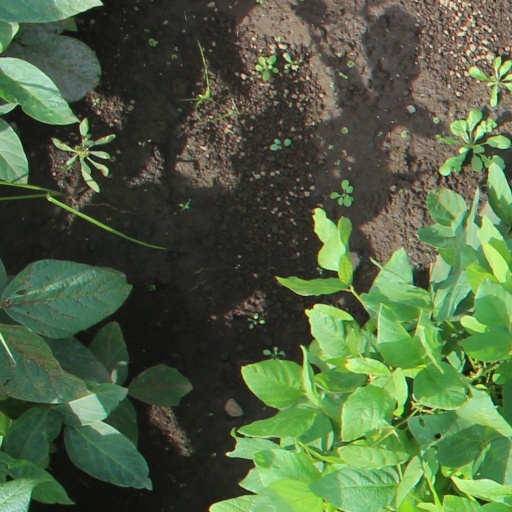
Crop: soybean